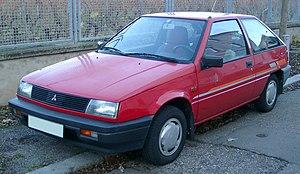
La Space Star, appelée Mirage en Asie, est un modèle d'automobile du constructeur automobile japonais Mitsubishi succédant à la Colt. En Europe, le nom Mirage étant déjà déposé par une autre société, Mitsubishi a donc choisi de reprendre l'appellation "Space Star" destinée à un monospace compact entre 1998 et 2005. La nouvelle Space Star n'est toutefois pas un monospace mais une citadine concurrente des Nissan Micra, Toyota Yaris ou Peugeot 208.